Cathy O'Donnell

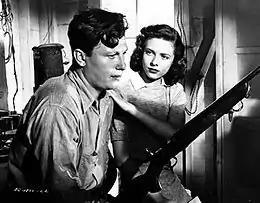
Harold Russell and Cathy O'Donnell in "The Best Years of Our Lives", 1946

O'Donnell was loaned to RKO for "They Live by Night" (1948). Farley Granger played her love interest. The film is on "The Guardian" list of the top 10 noir films. The two actors appeared together again in "Side Street" (1950).